Instituto Butantan

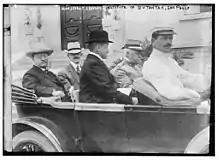
Theodore Roosevelt at the Instituto Butantan in 1914

The Instituto Butantan is a Brazilian biologic research center located in Butantã, in the western part of the city of São Paulo, Brazil. Instituto Butantan is a public institution affiliated with the São Paulo State Secretariat of Health and considered one of the major scientific centers in the world. Butantan is the largest immunobiologicals and biopharmaceuticals producer in Latin America (and one of the largest in the world). It is known for its collection of venomous snakes, as well as those of venomous lizards, spiders, insects and scorpions. By extracting the reptiles' and insects' venoms, the Institute develops antivenoms and medicines against many diseases, which include tuberculosis, rabies, tetanus and diphtheria.